Doubleview, Western Australia

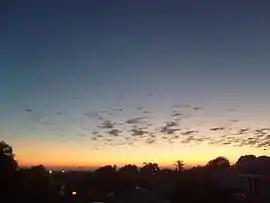
Looking over the west side towards the beach from Doubleview hill

Doubleview is a suburb of Perth, Western Australia in the local government area of the City of Stirling. It was named Doubleview due to its views of both the Indian Ocean to the west and the Darling Range to the east.